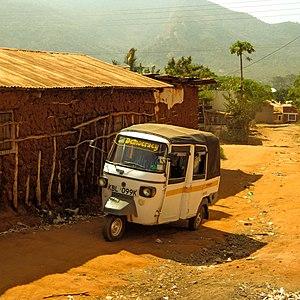
Voi, prononcez [voj], est un village du Kenya spécialisé dans la culture du sisal, plante aux fibres très solides permettant de faire des cordes très résistantes.